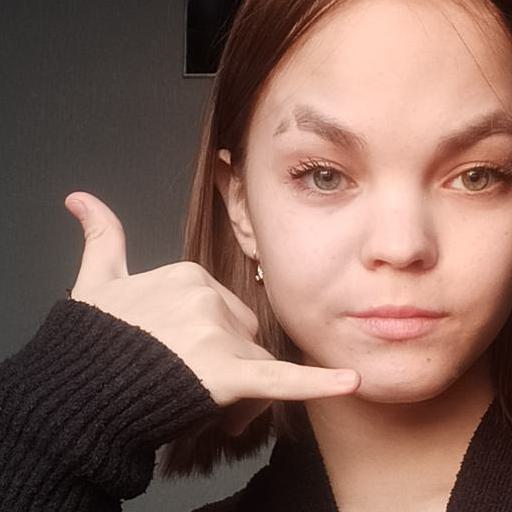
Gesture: call